Groupe Mémoire - Groep Herinnering

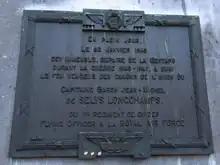
Memorial plaque for the Belgian RAF fighter pilot Baron Jean de Selys Longchamps at the house in Avenue Louise in Brussels where the Gestapo headquarter was located, which he attacked with his fighter jet on 20th January 1943

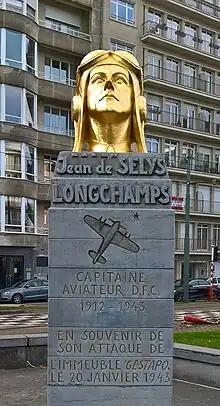
Memorial of the Belgian RAF fighter pilot Baron Jean de Selys Longchamps in front of the house in Avenue Louise in Brussels where the Gestapo headquarter was located, which he attacked with his fighter jet on 20th January 1943

Research indicates that a number of Belgians who joined the Waffen-SS during the Second World War received and continue to receive a pension from Germany. At the end of the Second World War, 57,000 Belgians were convicted for collaboration, 30,000 were Flemish and the other 27,000 were Walloons and from the Brussels region. The GM-GH played a pivotal role in lobbying the Belgian government to put an end to German pension payments. The GM-GH voiced concern that former Belgian collaborators were still receiving payments from Germany for their wartime activities. The German government for its part stated in 2012 that it could not confirm the exact number of Belgian ex-collaborators receiving German pensions. They did, however, confirm that 57 Belgians were receiving German BVG ("Bundesversorgungsgesetz") maintenance payments, with no explanation who those Belgians were. Following the work conducted by Alvin de Coninck (son of a resistance fighter) and the GM-GH, deputies from various political parties tabled a motion for a resolution seeking clarification of this issue. As of 2017, 27 people residing in Belgium were receiving this annuity from Germany. A working group will meet under the direction of a representative of the authors of the resolution to submit a proposal to the German authorities. The Belgian parliament's Foreign relations Committee passed a Resolution on 14 March 2019 calling on its government to ask Germany to stop providing this tax-free annuity, whilst emphasizing the injustice of these payments as victims of "Nazism" do not receive comparable allowances.